Nihat Kahveci

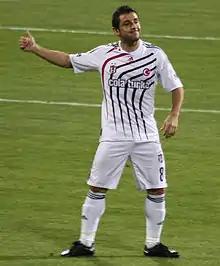
Nihat playing for Beşiktaş in 2010

On 27 June 2009, Nihat returned to the club where he started his career by signing for Beşiktaş J.K. on a four-year deal. Return to Turkish football wasn't very fruitful for Nihat. Over two seasons he managed 34 appearances in the league, netting only three goals. On 25 April 2011, in a match against Konyaspor which turned out to be his last game, Nihat and the new Beşiktaş favourite Ricardo Quaresma had quarrel on the pitch. Nihat was upset at Quaresma for failing to pass the ball and the altercation was broken up by teammates. On 18 May 2011, Beşiktaş terminated Nihat's contract despite two years left on his contract and he told Turkish media: "I don't want to play in Turkey anymore.".